Saurexallopus

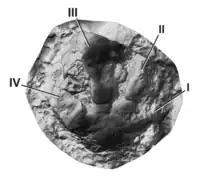
"Saurexallopus" (DMNH 2010-07-01) from the Cantwell Formation

Saurexallopus (meaning "reptile different foot") is an ichnogenus of four-toed theropod footprints from the Late Cretaceous period. The type ichnospecies is S. lovei, named and described in 1996 from the Harebell Formation. The taxon was originally named "Exallopus", but later renamed as "Saurexallopus" as the former was preoccupied by a polychaete. A second species, "S.zerbsti", was named and described in 2004 from the Lance Formation. In 2012 a four-toed track from the Cantwell Formation was referred to "Saurexallopus" indet. It was also suggested that "Saurexallopus" was produced by a therizinosaur taxon. In 2013 based on skeletal proportions it was suggested that the ichnotaxon was instead produced by an oviraptorosaur taxon. In 2014 a third species was named, "S.cordata", from the Wapiti Formation. In 2018 several tracks from the Blackhawk Formation were referred to "Saurexallopus" indet.